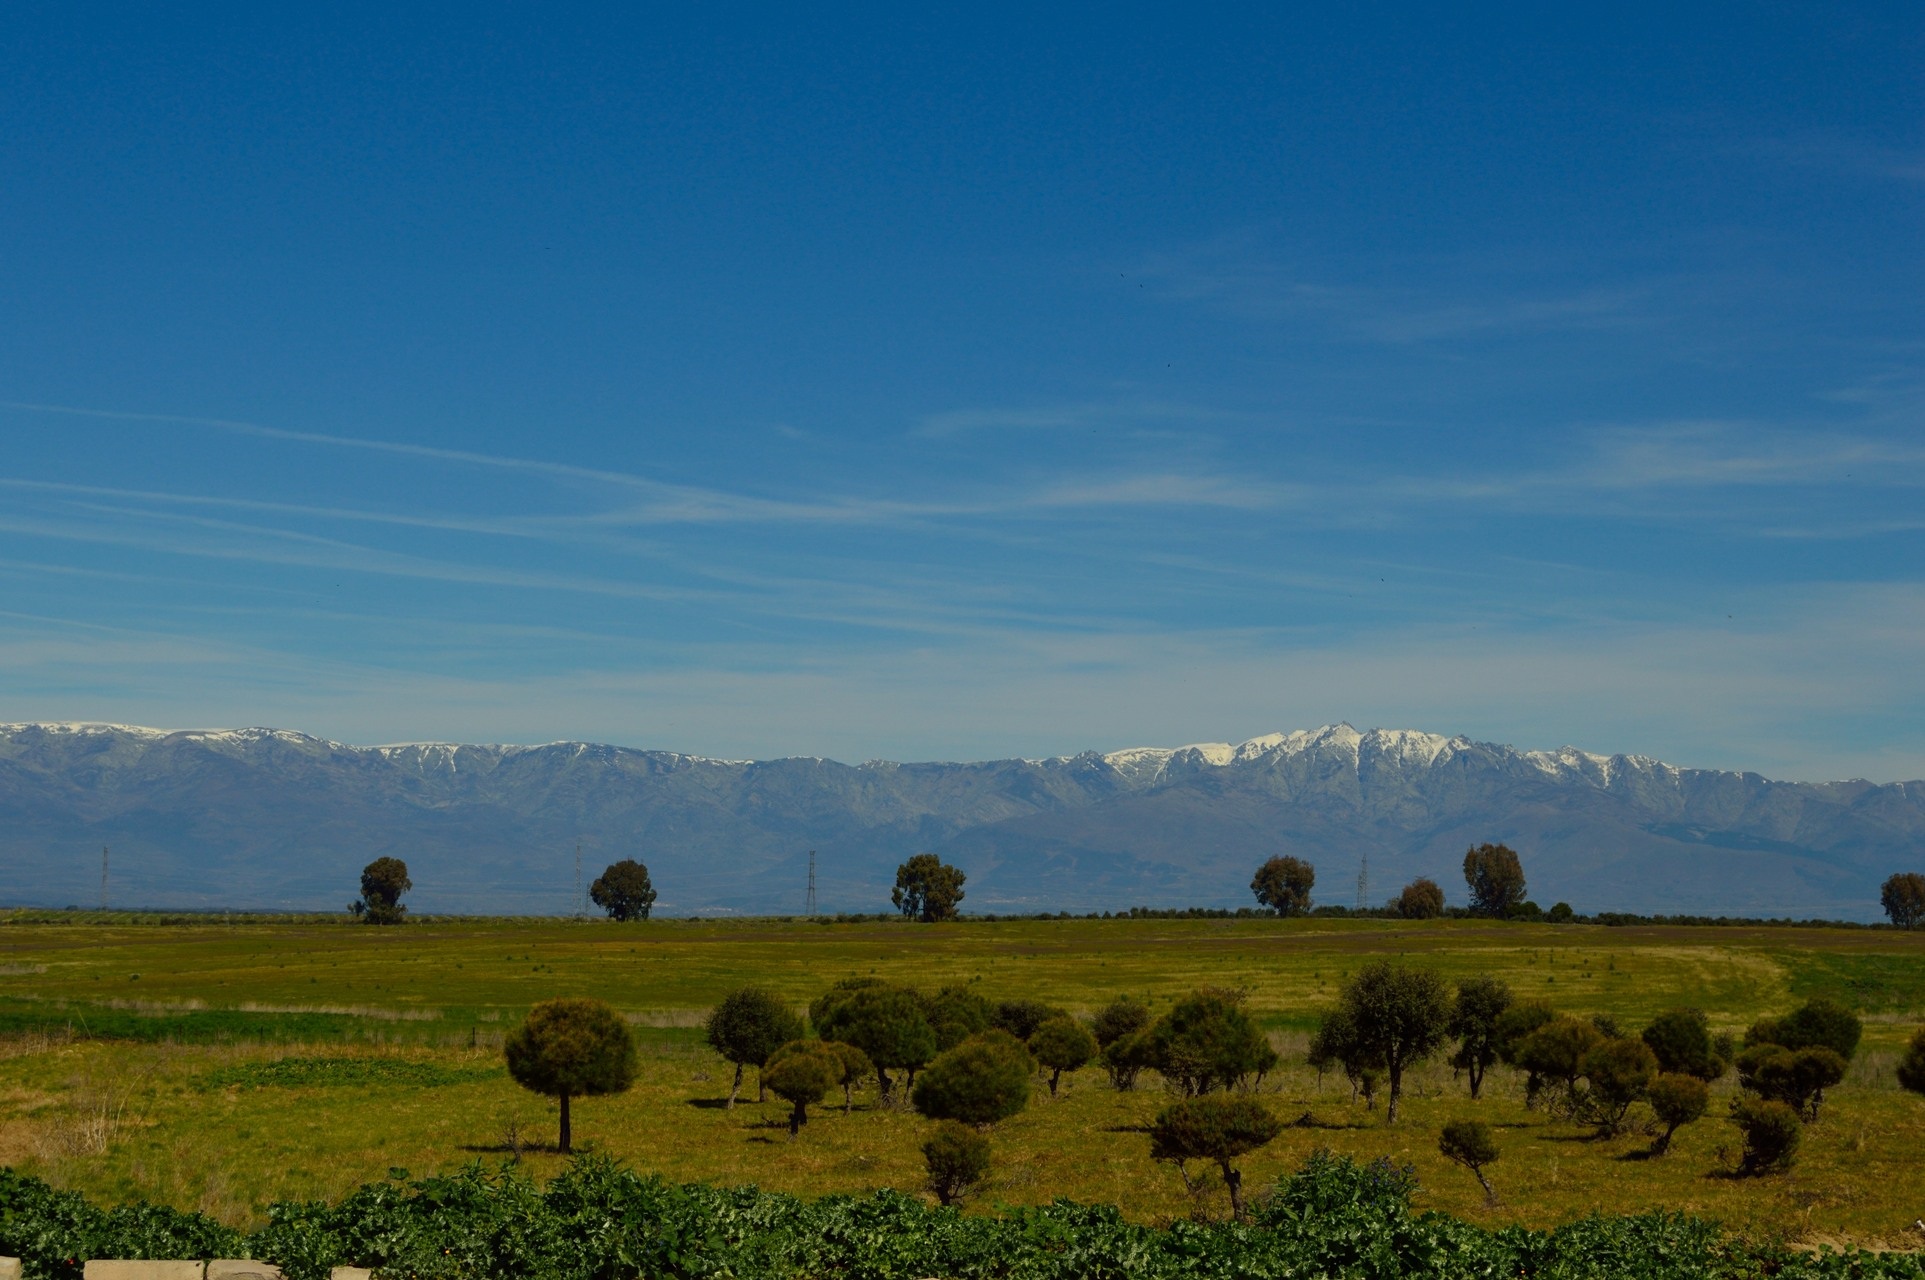
landscape, tree, horizon, mountain, cloud, sky, field, farm, meadow, prairie, hill, summer, pasture, grazing, ranch, holiday, freedom, agriculture, savanna, plain, sierra, mountains, grassland, plateau, habitat, ecosystem, steppe, rural area, the field, adveture, natural environment, geographical feature